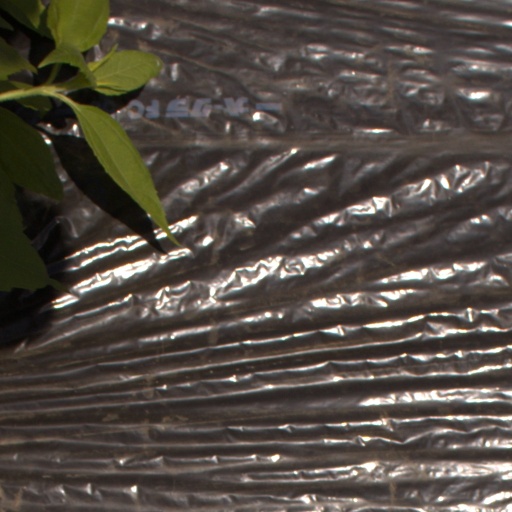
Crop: Jerusalem artichoke